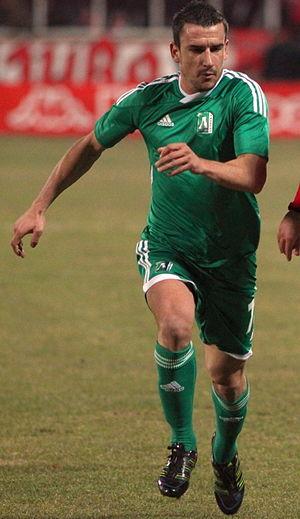
Ivan Stoyanov, né le 24 juillet 1983 à Sliven en Bulgarie, est un footballeur international bulgare, qui évolue au poste de milieu offensif.